Cotton wool spots

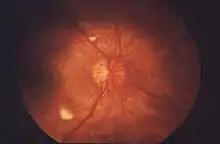
An ophthalmoscopic view of the retina showing advanced signs of diabetic retinopathy including two pale cotton wool spots.

Cotton wool spots are opaque fluffy white patches on the retina of the eye that are considered an abnormal finding during a funduscopic exam (also called an ophthalmoscopic exam). Cotton wool spots are typically a sign of another disease state, most common of which is diabetic retinopathy. The irregularly shaped white patches are a result of ischemia, or reduced blood flow and oxygen, in the retinal nerve fiber layer, which is located in the distribution of the capillaries of the superficial layer of the retina. These areas with reduced blood flow reflect the obstruction of axoplasmic flow due to mechanical or vascular causes and the consequential accumulation as a result of decreased axonal transport. This reduced axonal transport can then cause swelling or bulging on the surface layer of the retina, increasing the potential for nerve fiber damage.